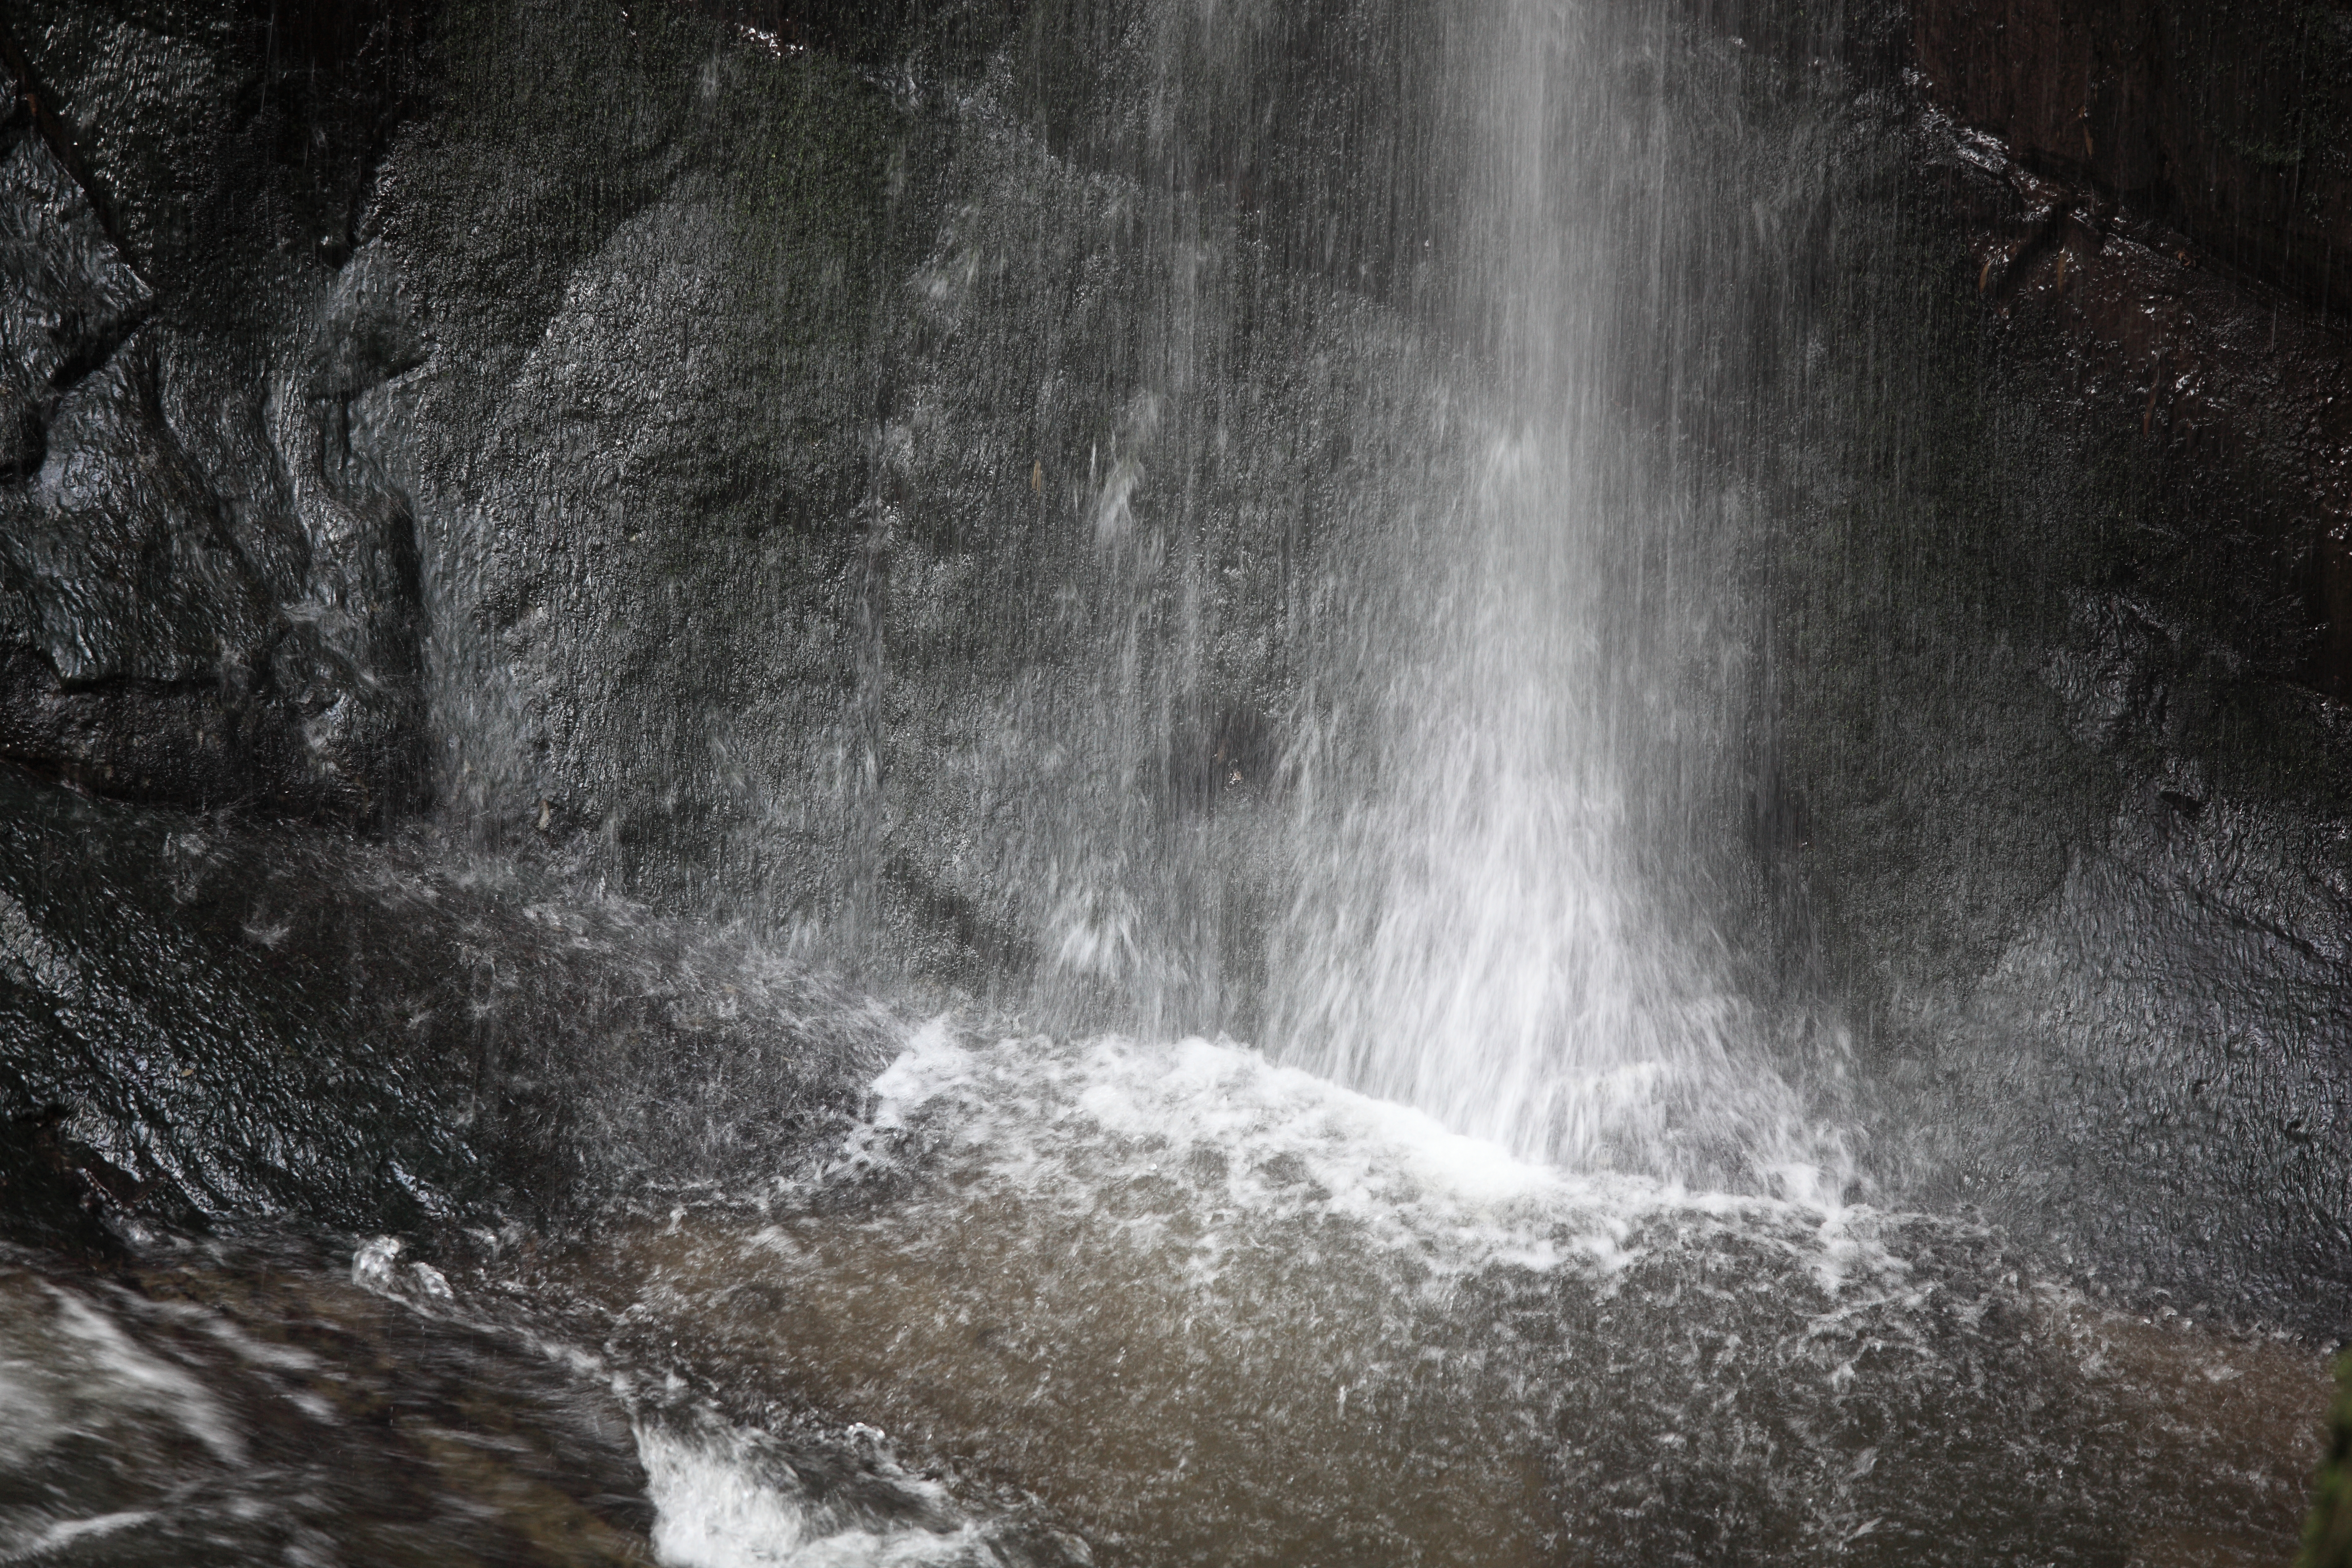
water, waterfall, formation, stream, high, body of water, 5d, wasserfall, hires, markii, water feature, hi, res, resolution, chiba, ohtaki, isumi, maborosinotaki, maboroshinotaki